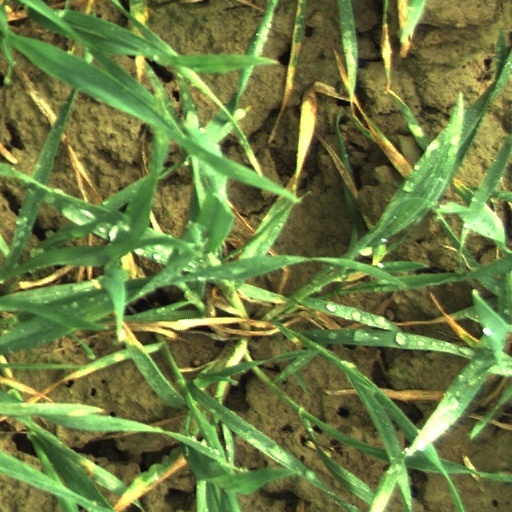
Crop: wheat